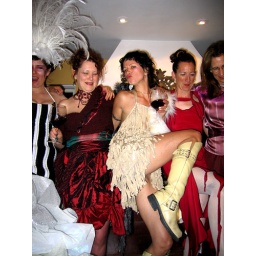
woman in a red dress 4